Karate in Japan

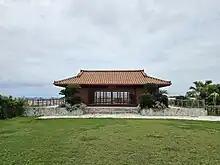
Traditional Dojo - "Karate Kaikan" in Tomigusuku near Naha, Okinawa Prefecture, Japan

Karate began in the 14th century on the island of Okinawa. Karate as a word first emerged due to Gichin Funakoshi.